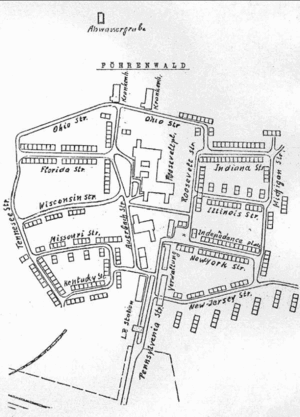
Le camp de personnes déplacées Föhrenwald était l'un des plus grands camps de personnes déplacées dans l'après la Seconde Guerre mondiale et le dernier à fermer.